Anarcha-feminism

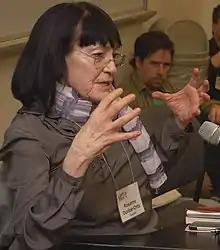
Roxanne Dunbar-Ortiz, one of the pioneers of intersectional anarcha-feminism during the 1970s

Anarchist feminists have developed a non-coercive approach to interpersonal relationships, which particularly upholds the value of consent. Anarchist feminists such as Voltairine de Cleyre and Emma Goldman fiercely criticised the institution of marriage, as they considered it to be inherently oppressive towards women due to its lack of consent.